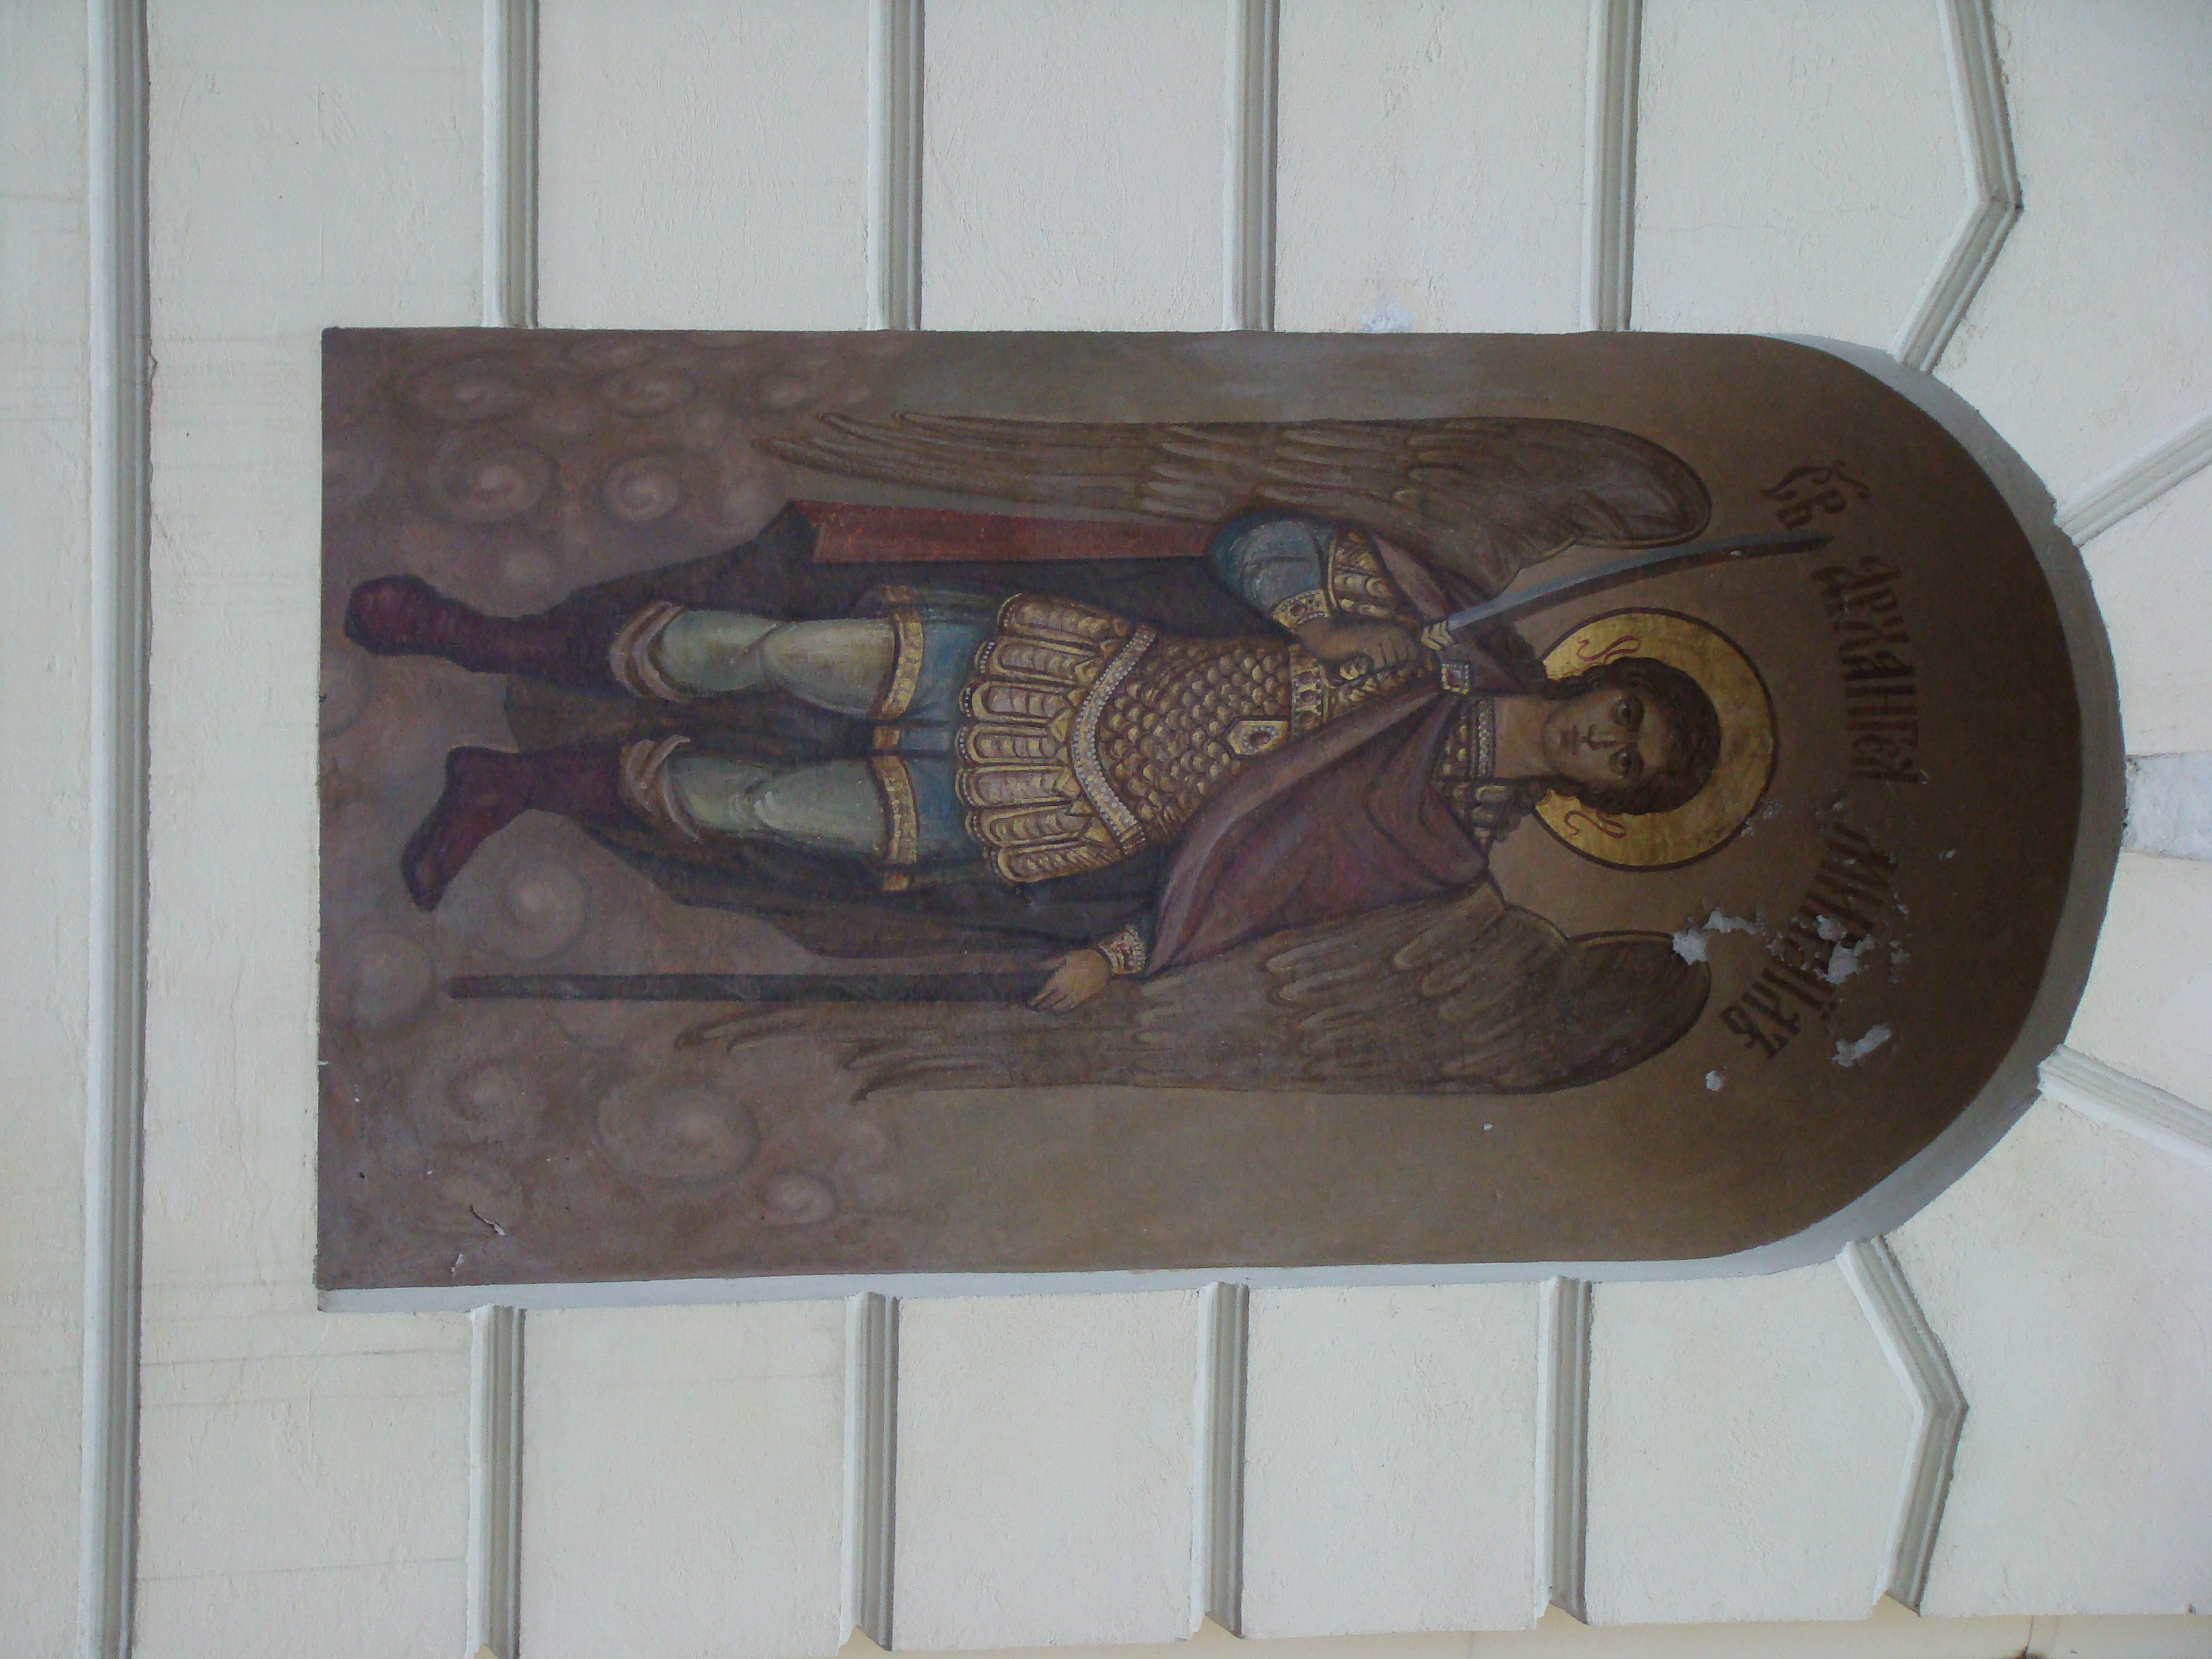
window, glass, statue, sculpture, art, monastery, sony, moscow, carving, russia, relief, moskau, moscou, dsc, h9, dsch9, moscu, ancient history